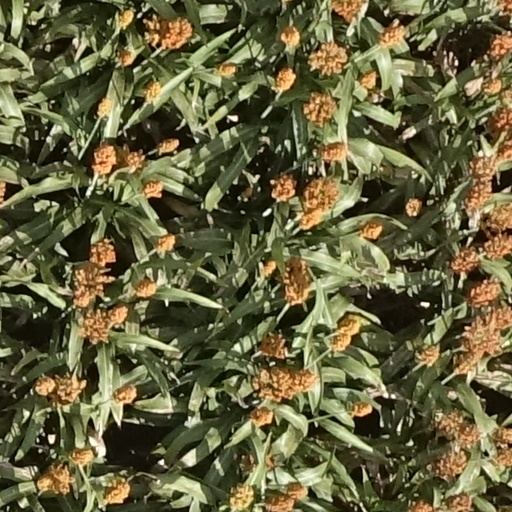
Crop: sorghum